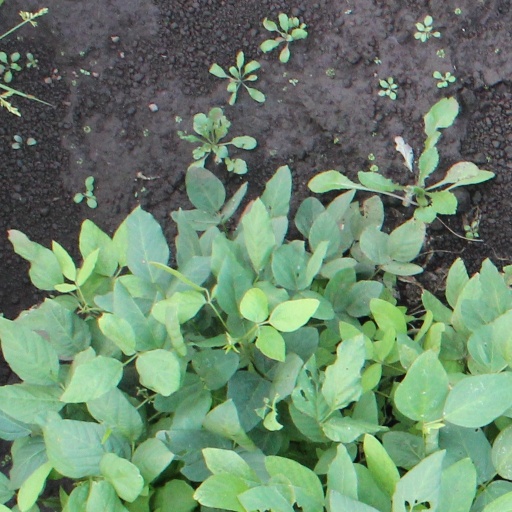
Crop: soybean